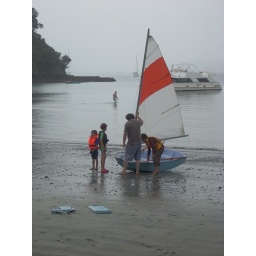
First time out on the water in the new boat